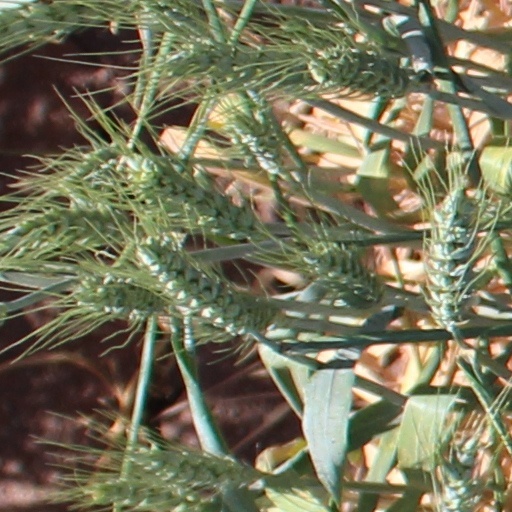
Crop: wheat